Answer in natural language. Considering the relative positions, is black rectangular stone countertop above or below blue rectangle wall decor? Choose between the following options: below or above
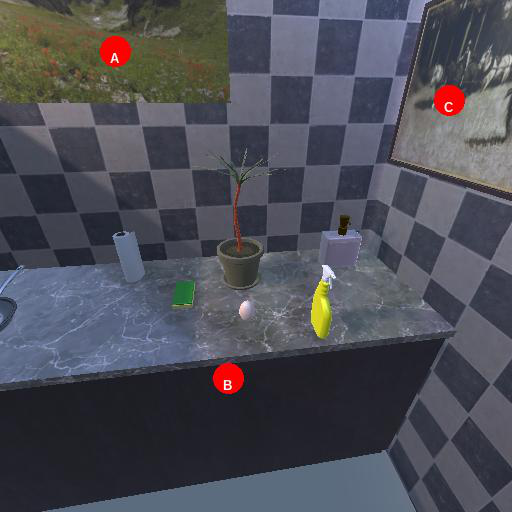
<answer>below</answer>